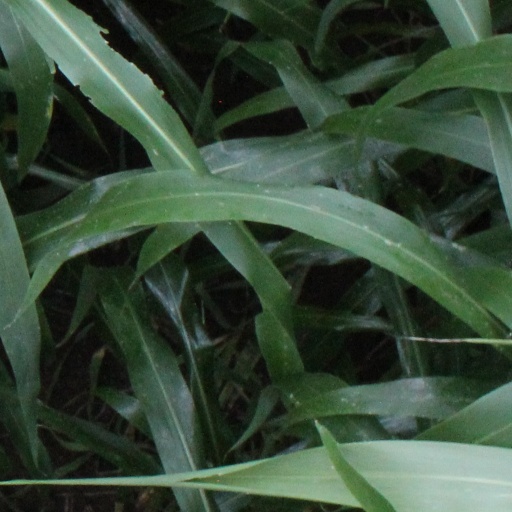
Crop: sorghum